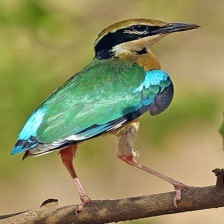
Species: INDIAN PITTA
Scientific name: PITTA BRACHYURA